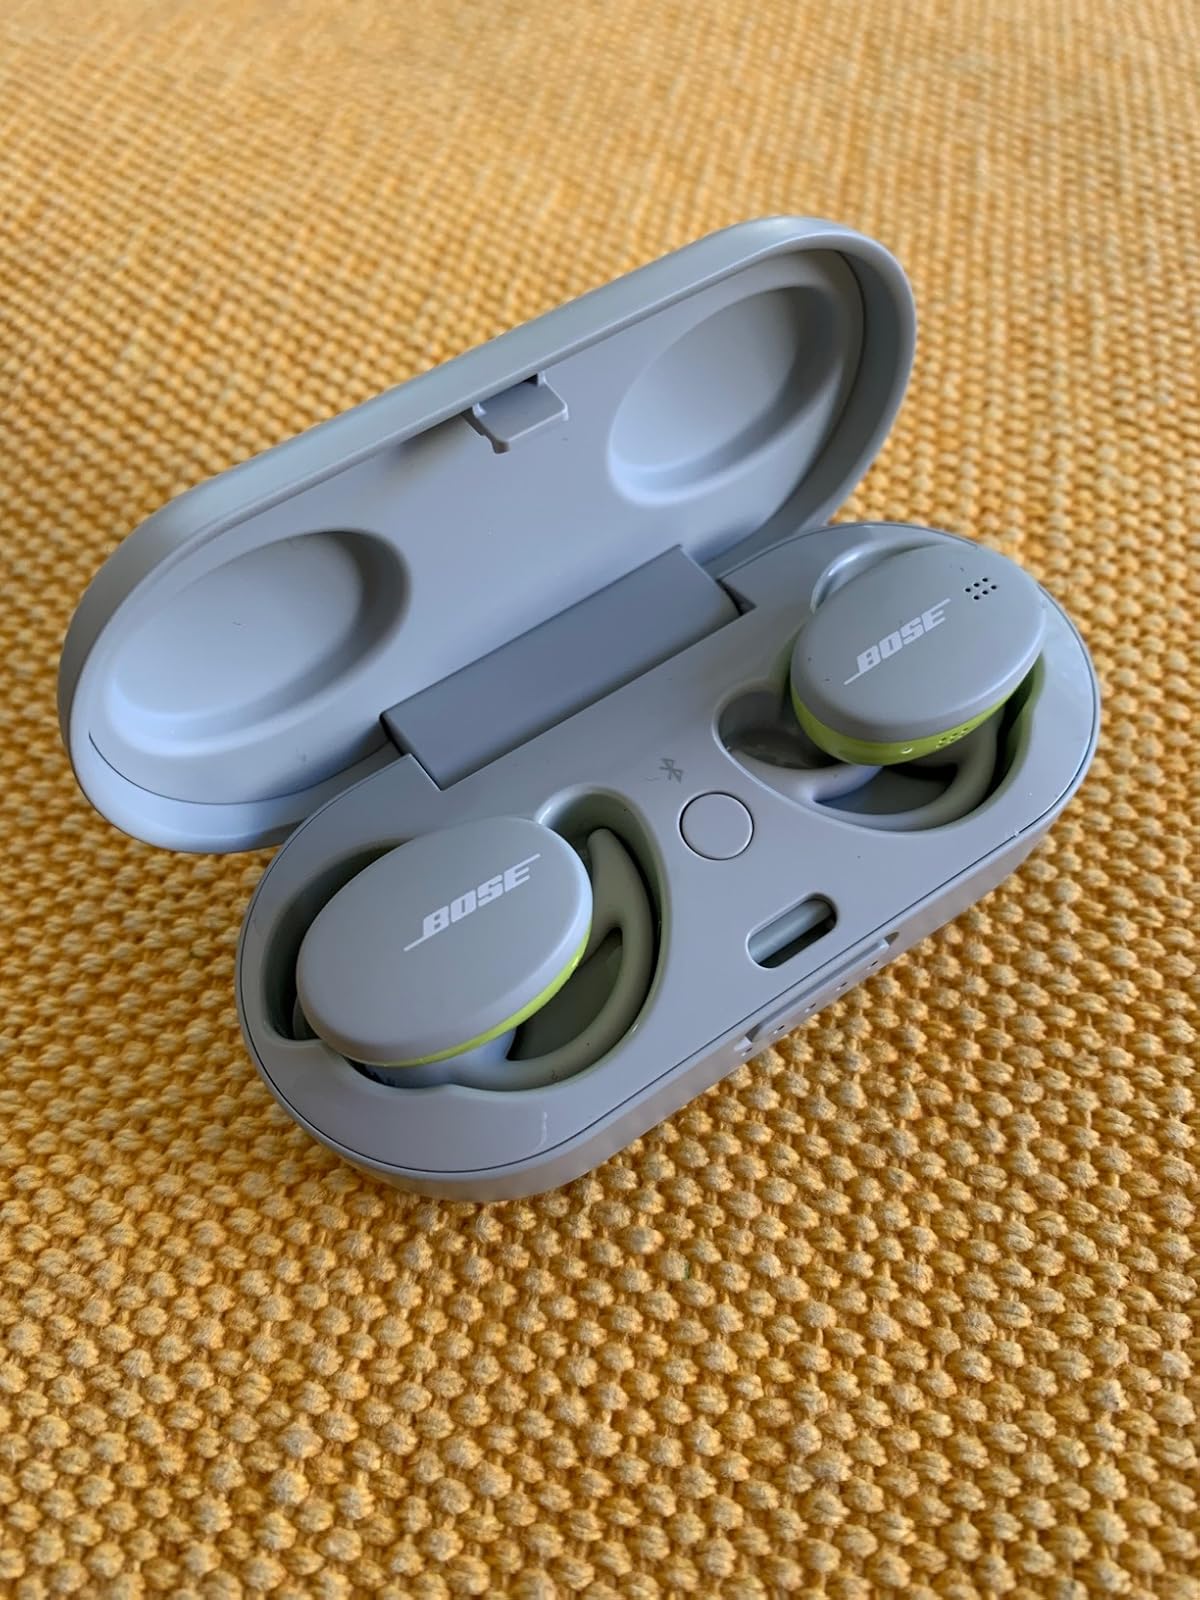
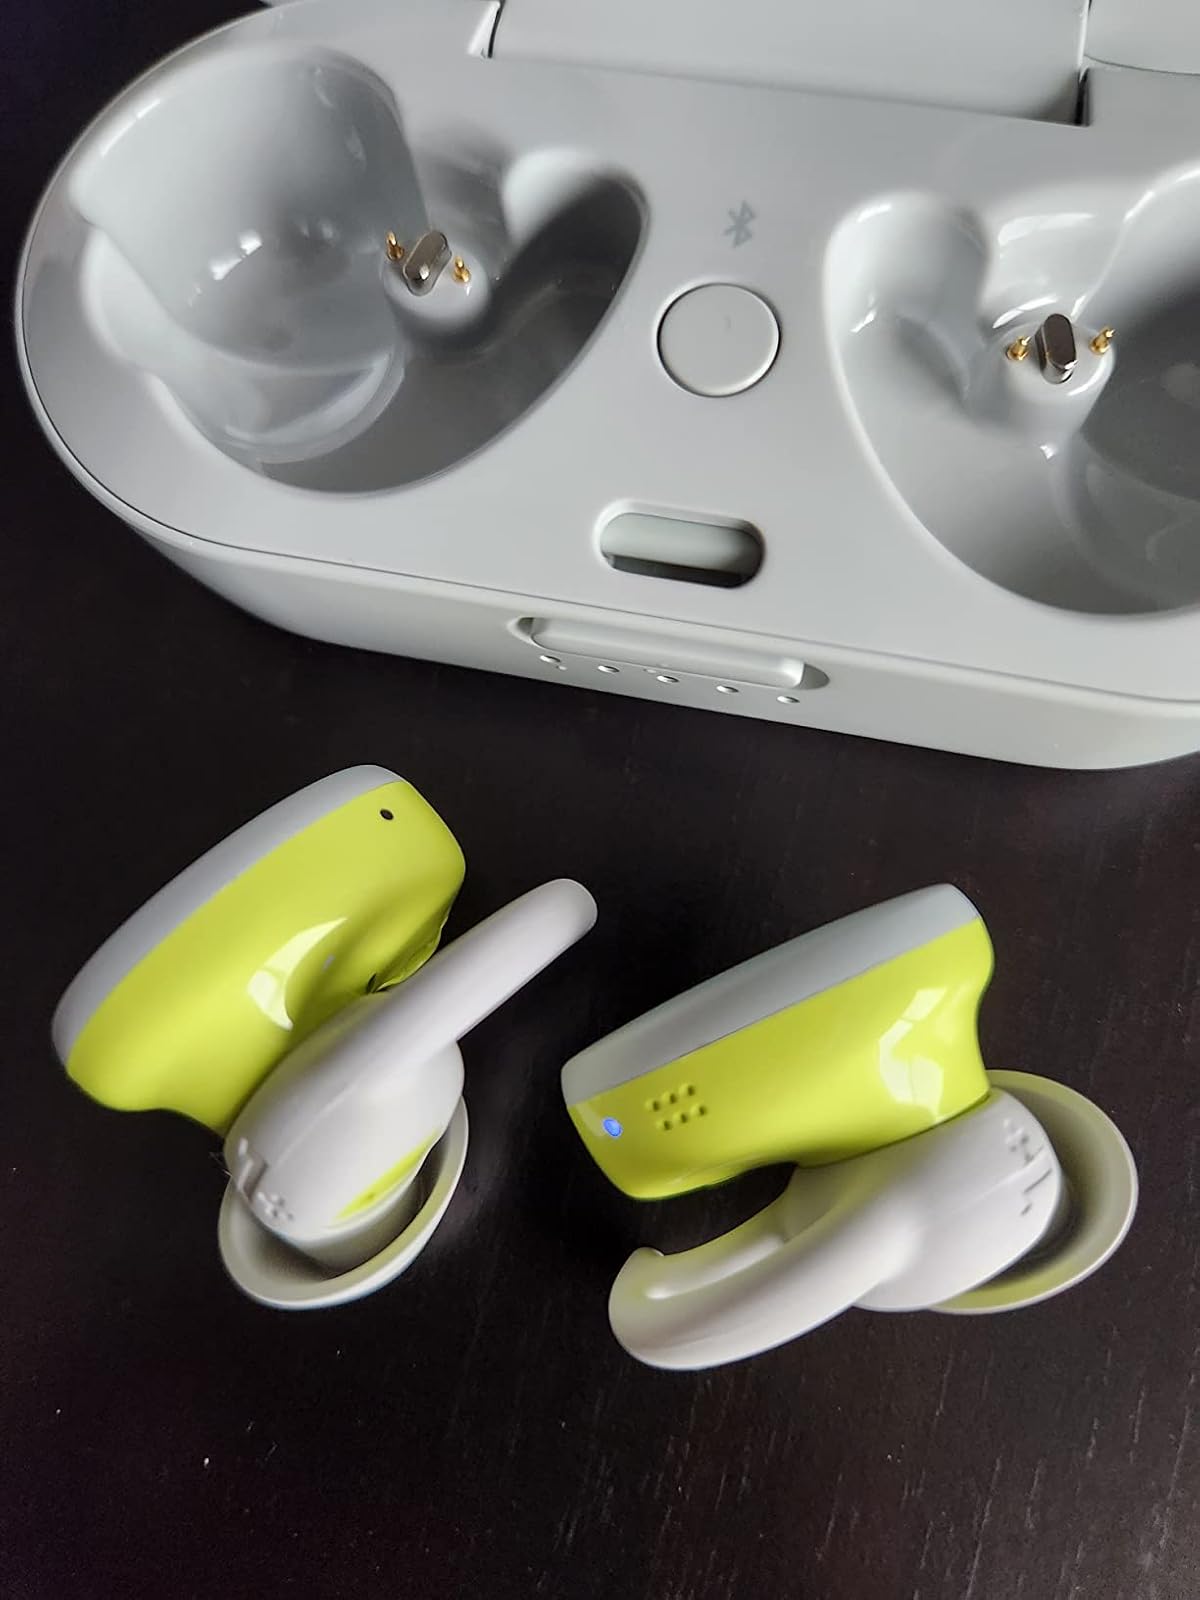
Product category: earbuds
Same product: yes